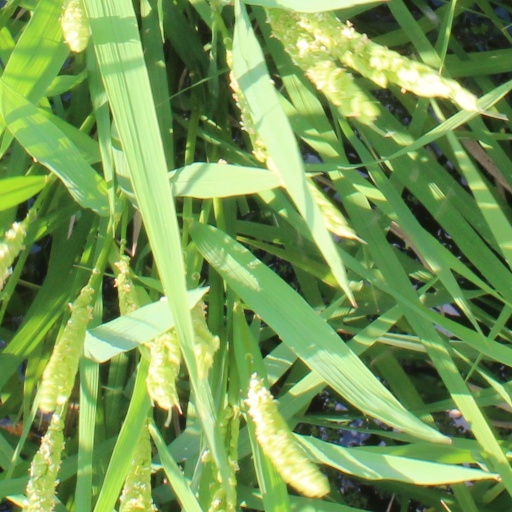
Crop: rice